Christophe Berra

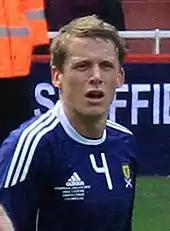
Berra playing for Scotland in 2011

Berra was eligible to play for both Scotland (through his mother) and France (through his father), although having been born and grown up in Scotland, he has always committed to Scotland, and has been capped at different age levels right up to the senior side. He made his senior international debut as a substitute, on 30 May 2008 in a 3–1 defeat against the Czech Republic at Stadion Letná in Prague. Berra made his first start for the national team in the Amsterdam Arena on 28 March 2009 in the match against the Netherlands as part of 2010 FIFA World Cup qualification.